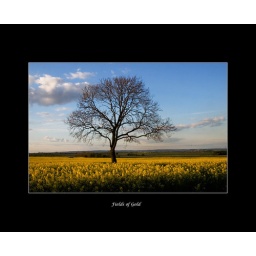
Saw this tree amongst the golden field and thought it would make a nice shot.Picture by Moey.